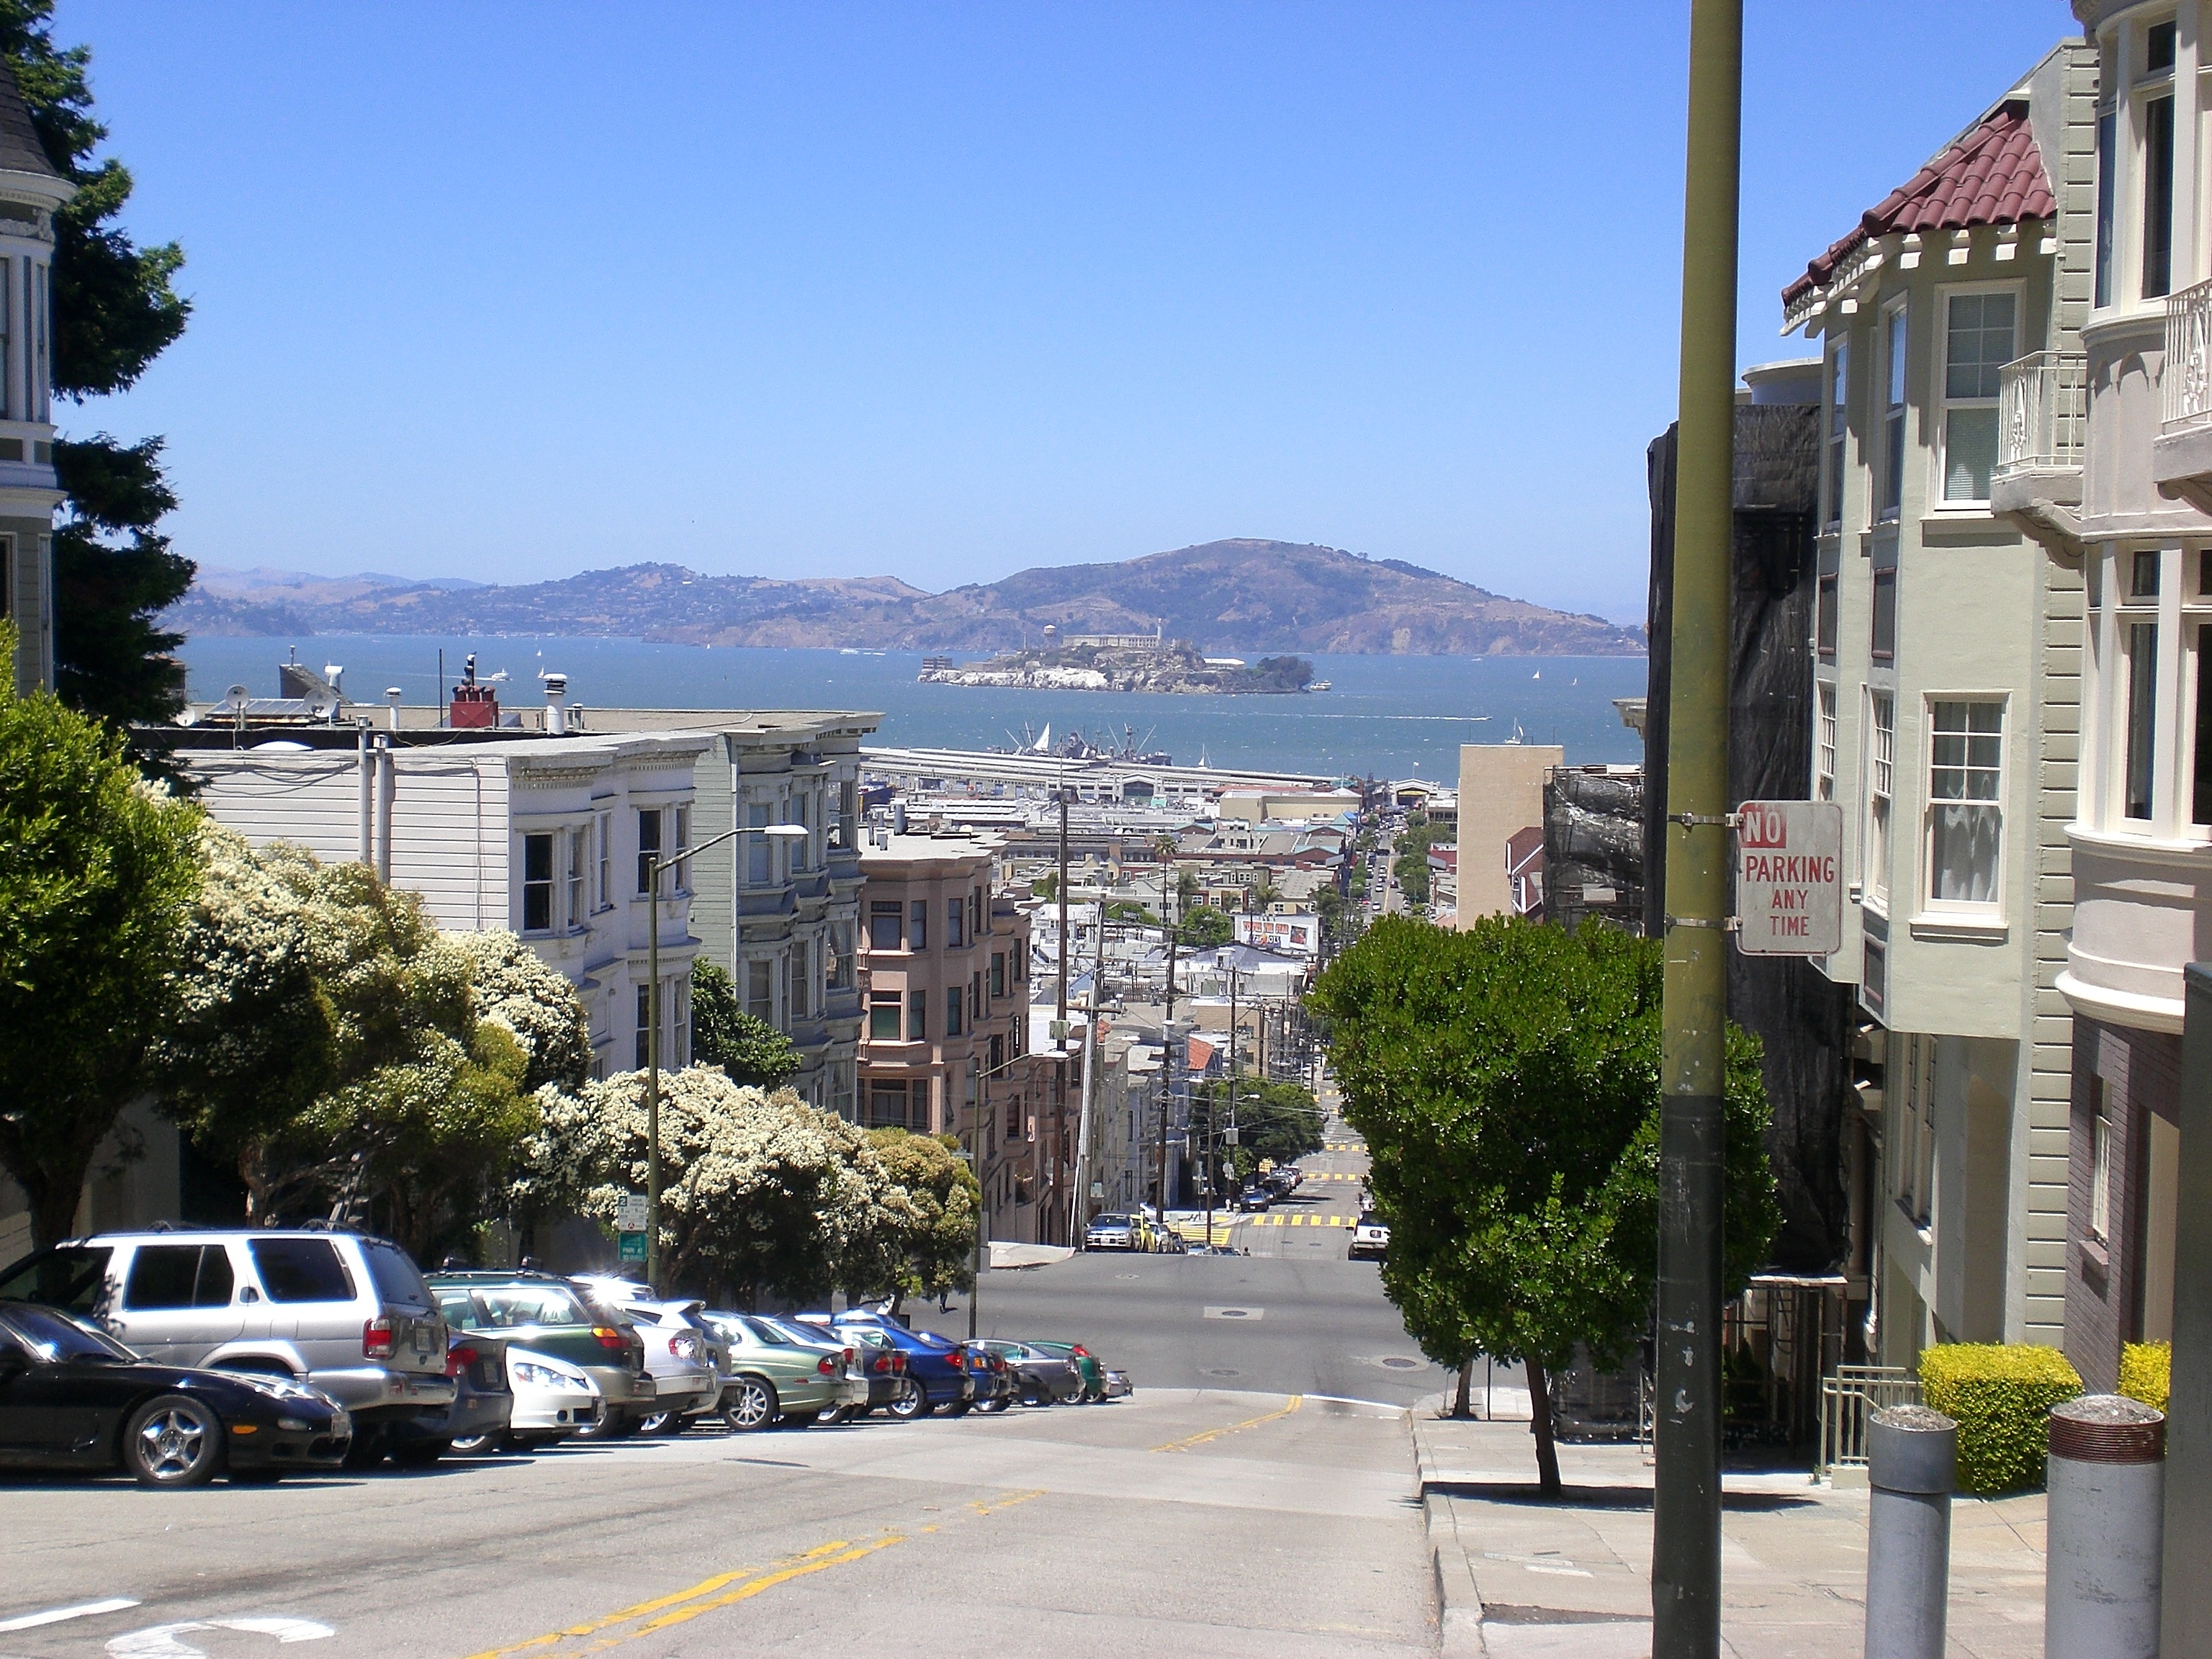
road, street, hill, town, city, cityscape, downtown, vacation, san francisco, transport, suburb, tourism, lane, california, infrastructure, houses, alcatraz, neighbourhood, street view, urban area, residential area, human settlement